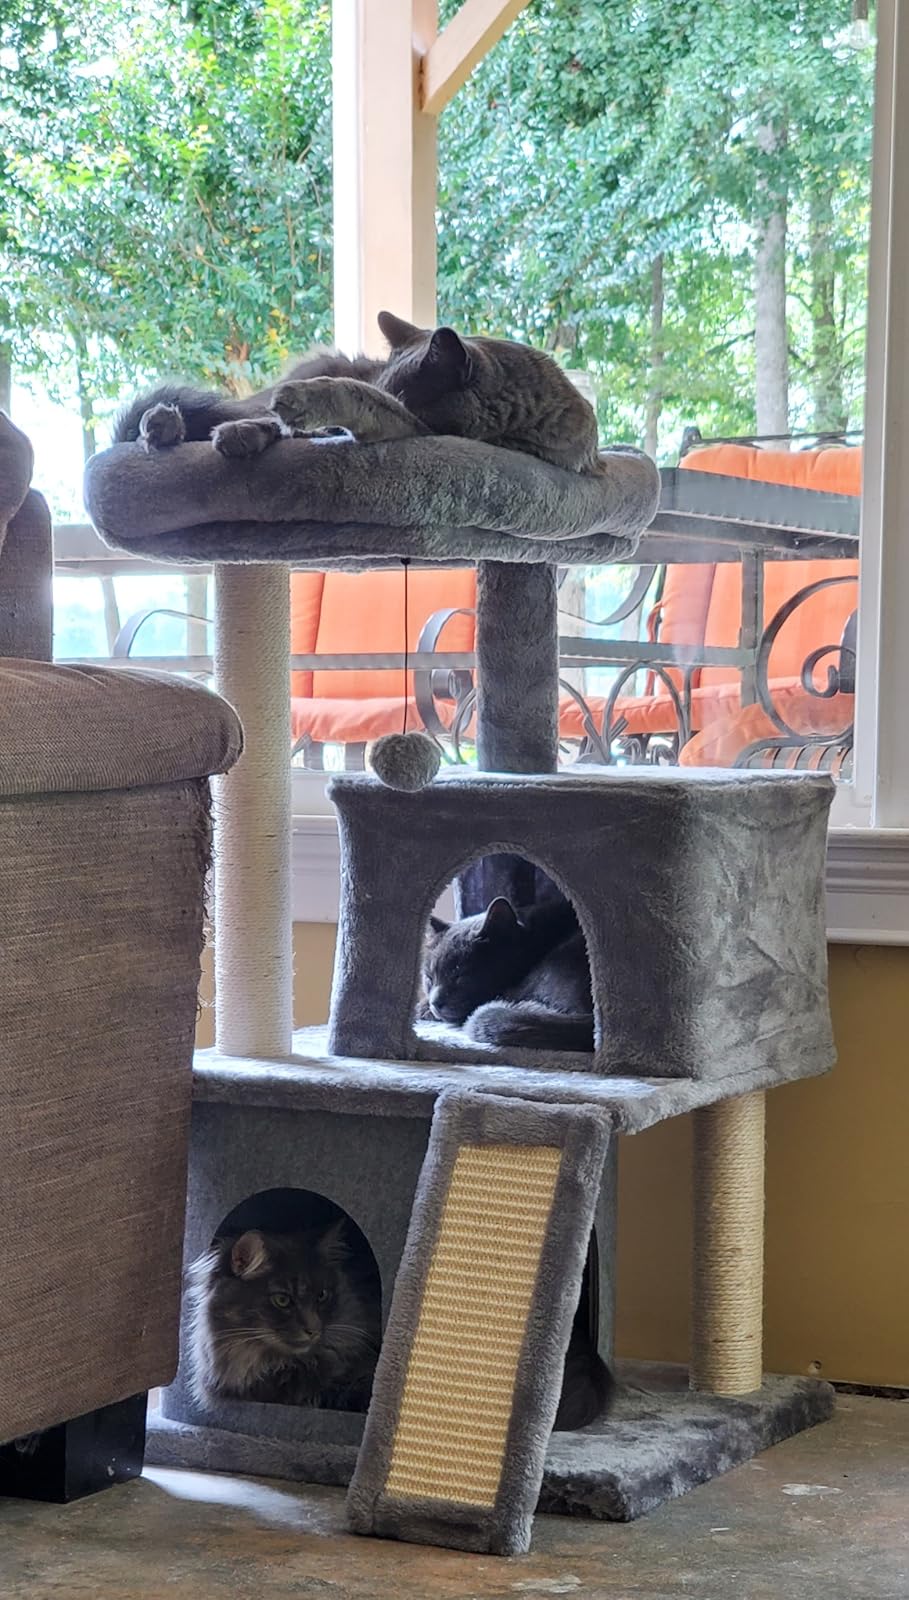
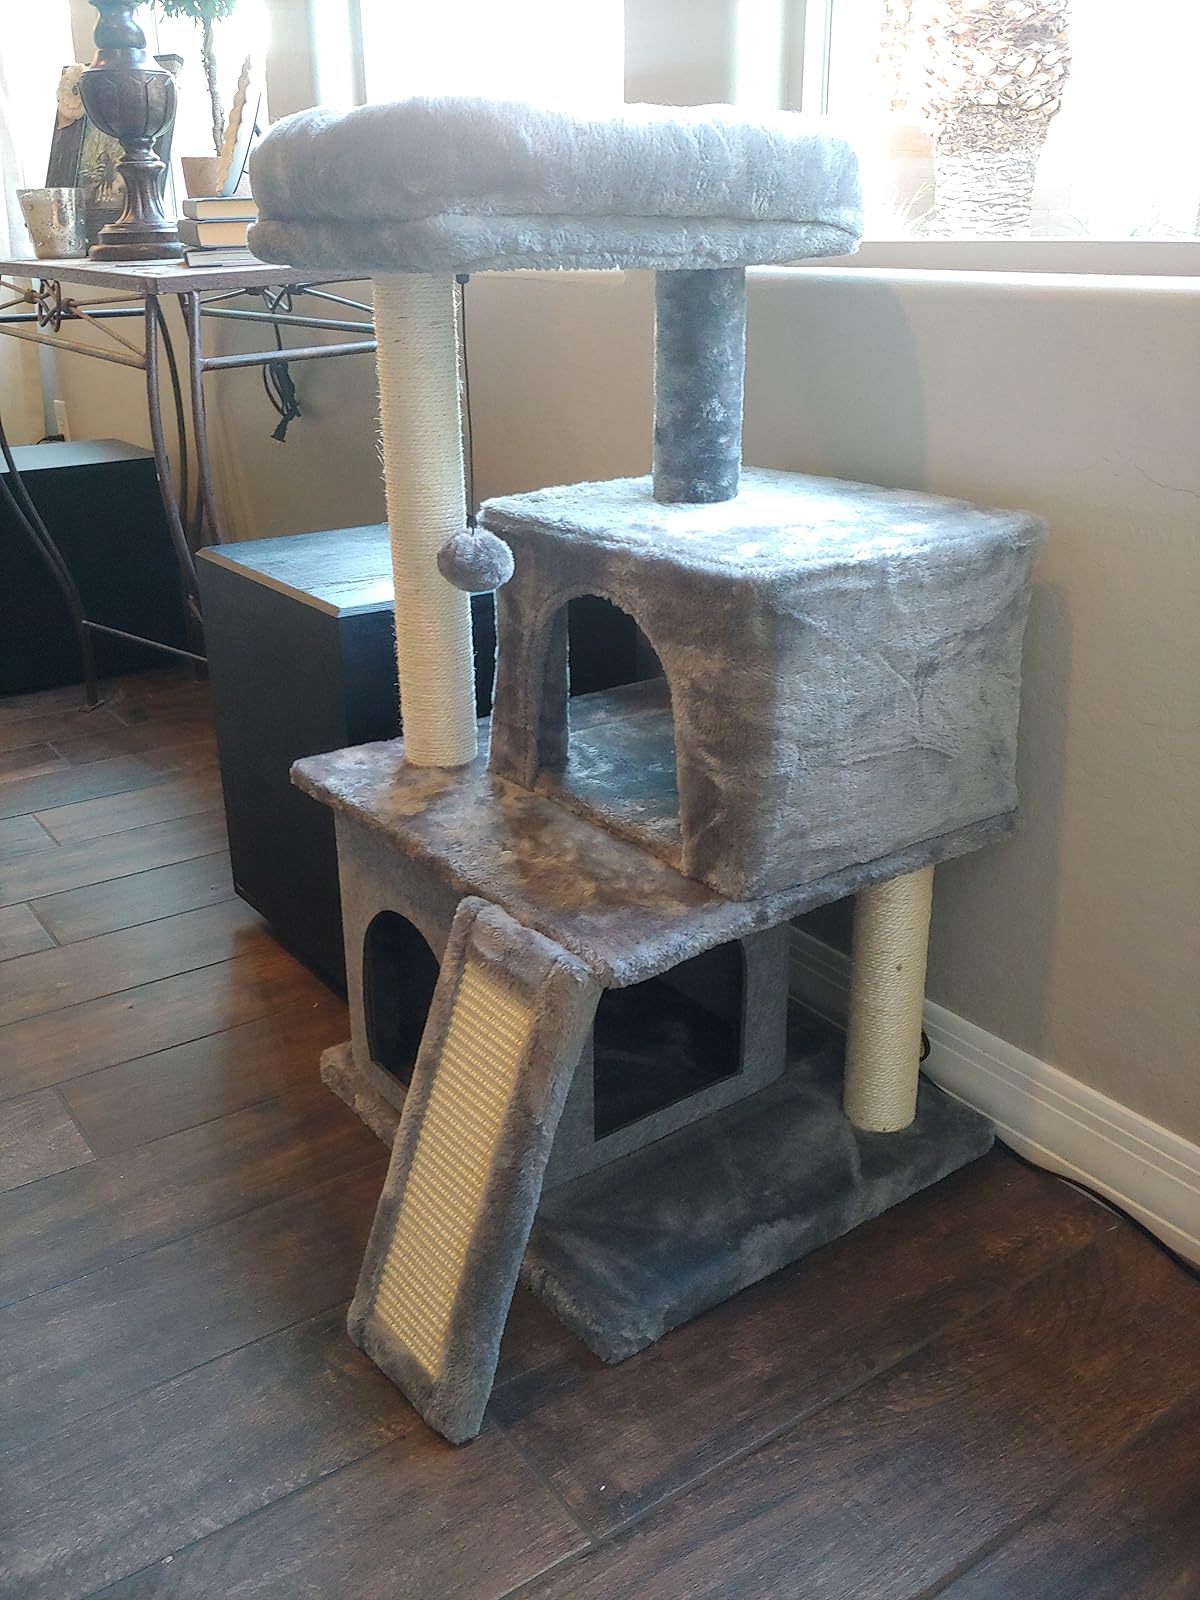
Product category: items_cat tree
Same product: yes